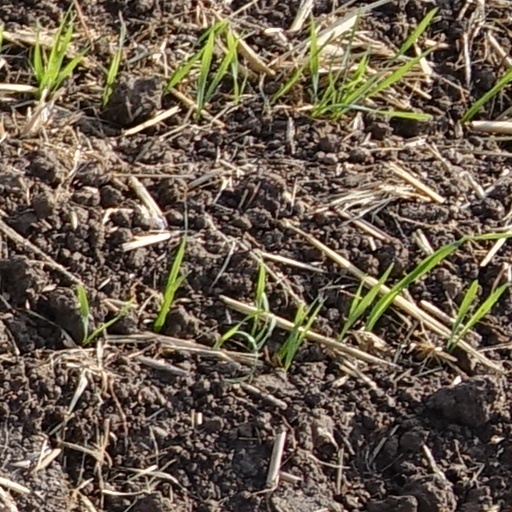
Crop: wheat